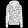
Label: Pullover